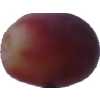
Label: pink_grape